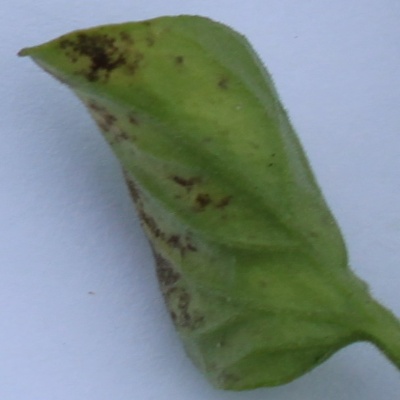
Crop: Tomato
Condition: septoria leaf spot